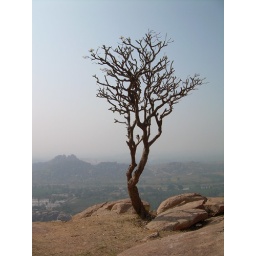
A tree practically growing out of rock on Hanuman's mountain in Hampi.